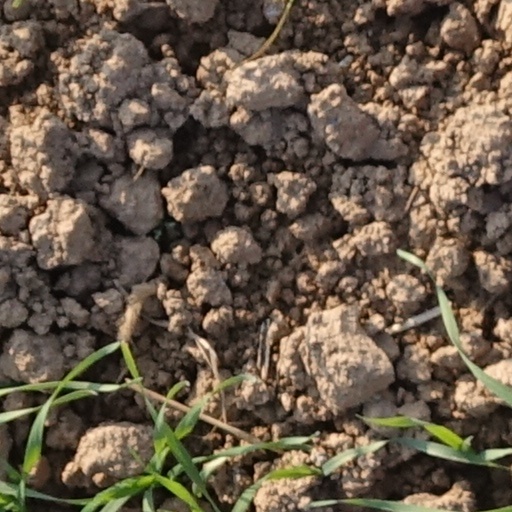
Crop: wheat